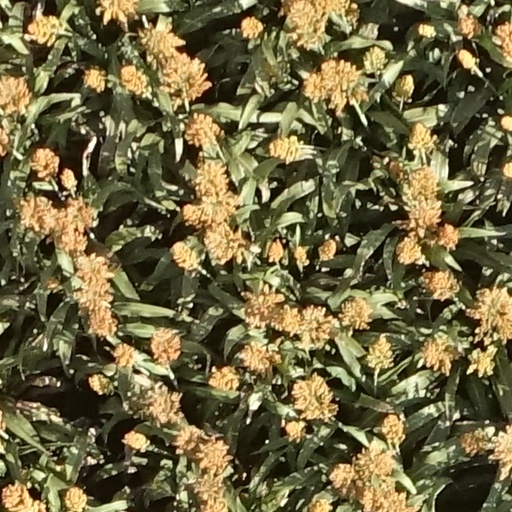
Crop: sorghum